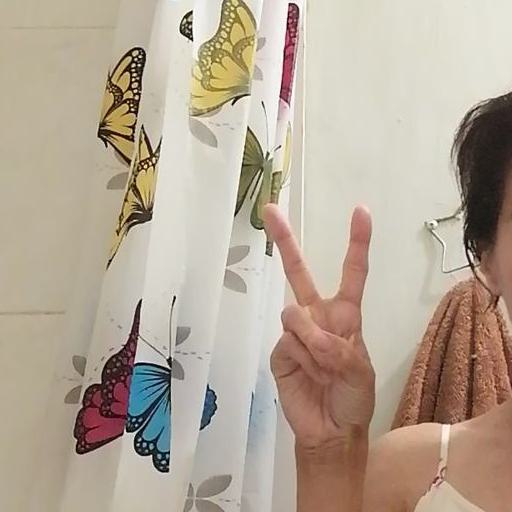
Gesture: peace